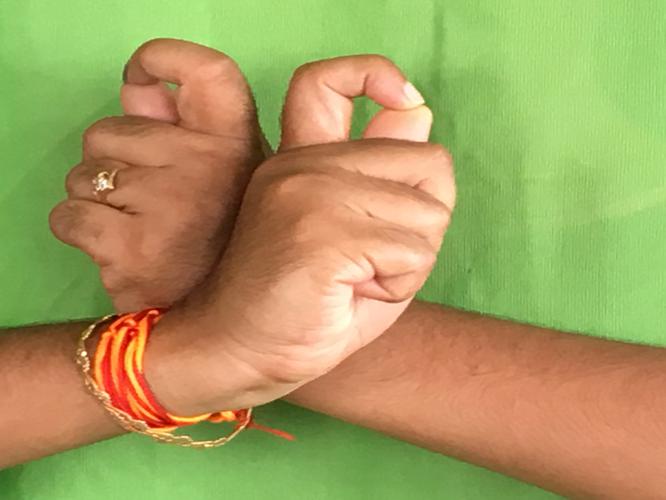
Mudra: Berunda
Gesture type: double_hand